The Sound (radio station)

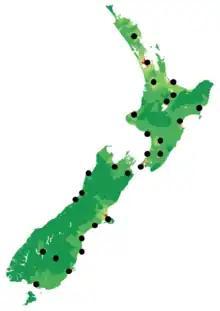
Map of The Sound stations operating in 2016

As of May 2025, The Sound has the sixth-highest share of the New Zealand commercial radio market at 5.9%.